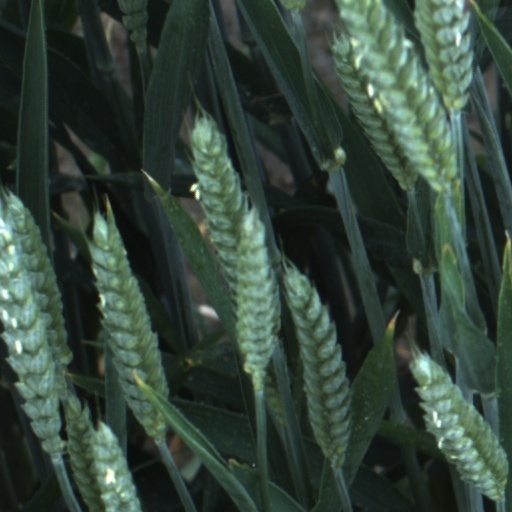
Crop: wheat